Afrikahaus (Hamburg)

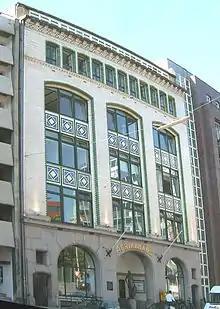
Facade of Afrikahaus

The Afrikahaus is an office building at Große Reichenstraße 27 in the German city of Hamburg. It was built in 1899 as the headquarters of the "C. Woermann" firm (including the Woermann-Linie) by the Hamburg architect Martin Haller and was given listed monument status in 1972.